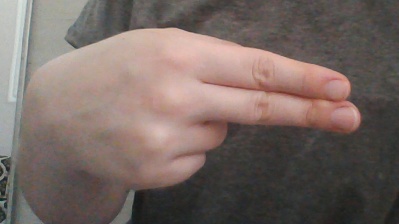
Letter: ain